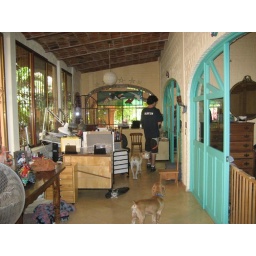
living/dining room. We used to get confused birds coming in through that wall of windows all the time.